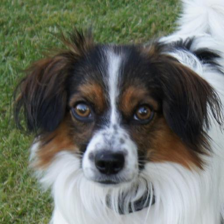
Label: animals